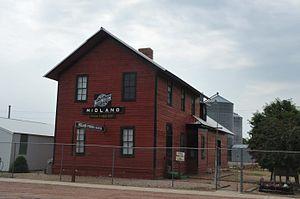
La ville de Midland est située dans le comté de Haakon, dans l’État du Dakota du Sud, aux États-Unis. Lors du recensement de 2010, elle comptait 129 habitants. La municipalité s'étend sur une superficie de 0,34 milles carrés.